Lophocampa caryae

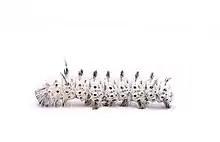
Larva

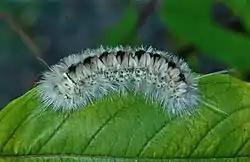
Caterpillar (top view)

The larva, a caterpillar, is completely covered in long, hairlike setae arranged in spreading tufts. Most are white, but there are black tufts along the middle of the back, and four long black hair pencils, two near the front, and two near the back. There are black spots along the sides, and the head capsule is black. The hairs cause itchy rashes (contact dermatitis) in many people, particularly those prone to allergies, and may resemble exposure to urushiol. They are microscopically barbed and may rarely cause serious medical complications if they are transferred from the hands to the eyes, but in over 350 documented cases, most were asymptomatic within 24 hours, and none involved anaphylaxis.